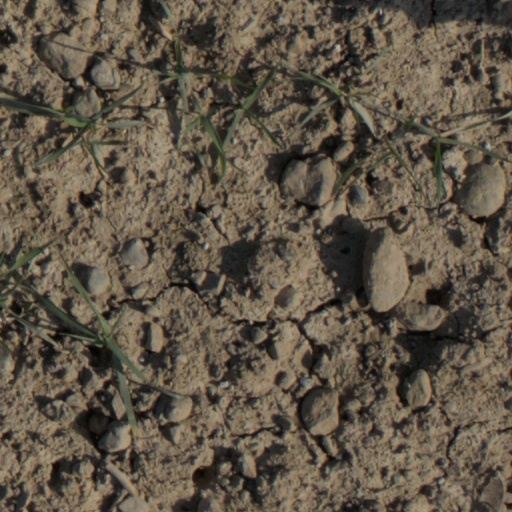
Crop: wheat